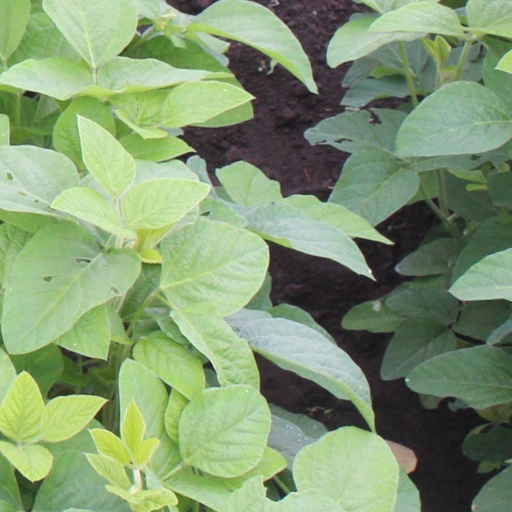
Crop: soybean